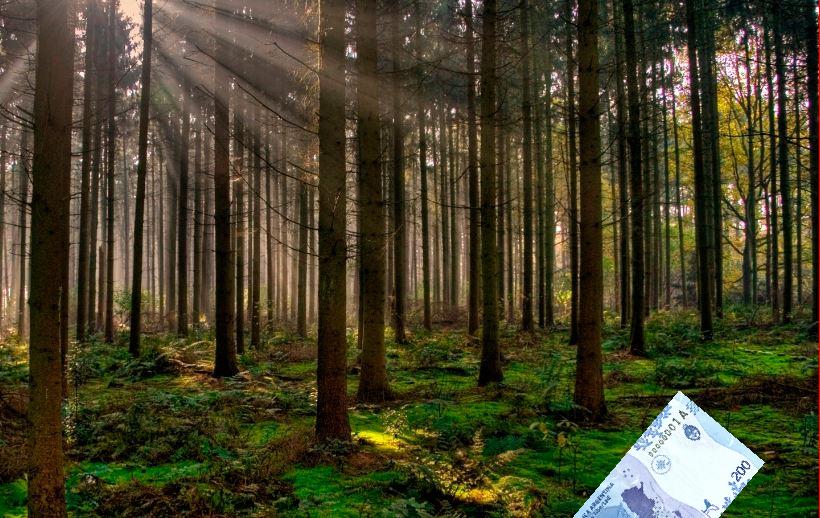
Denominación: 200